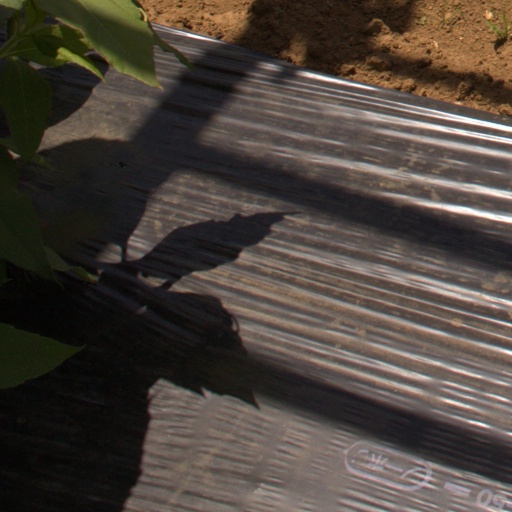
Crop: Jerusalem artichoke